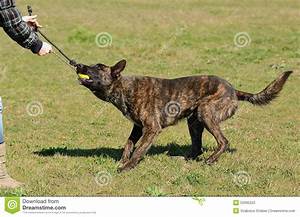
Label: cane